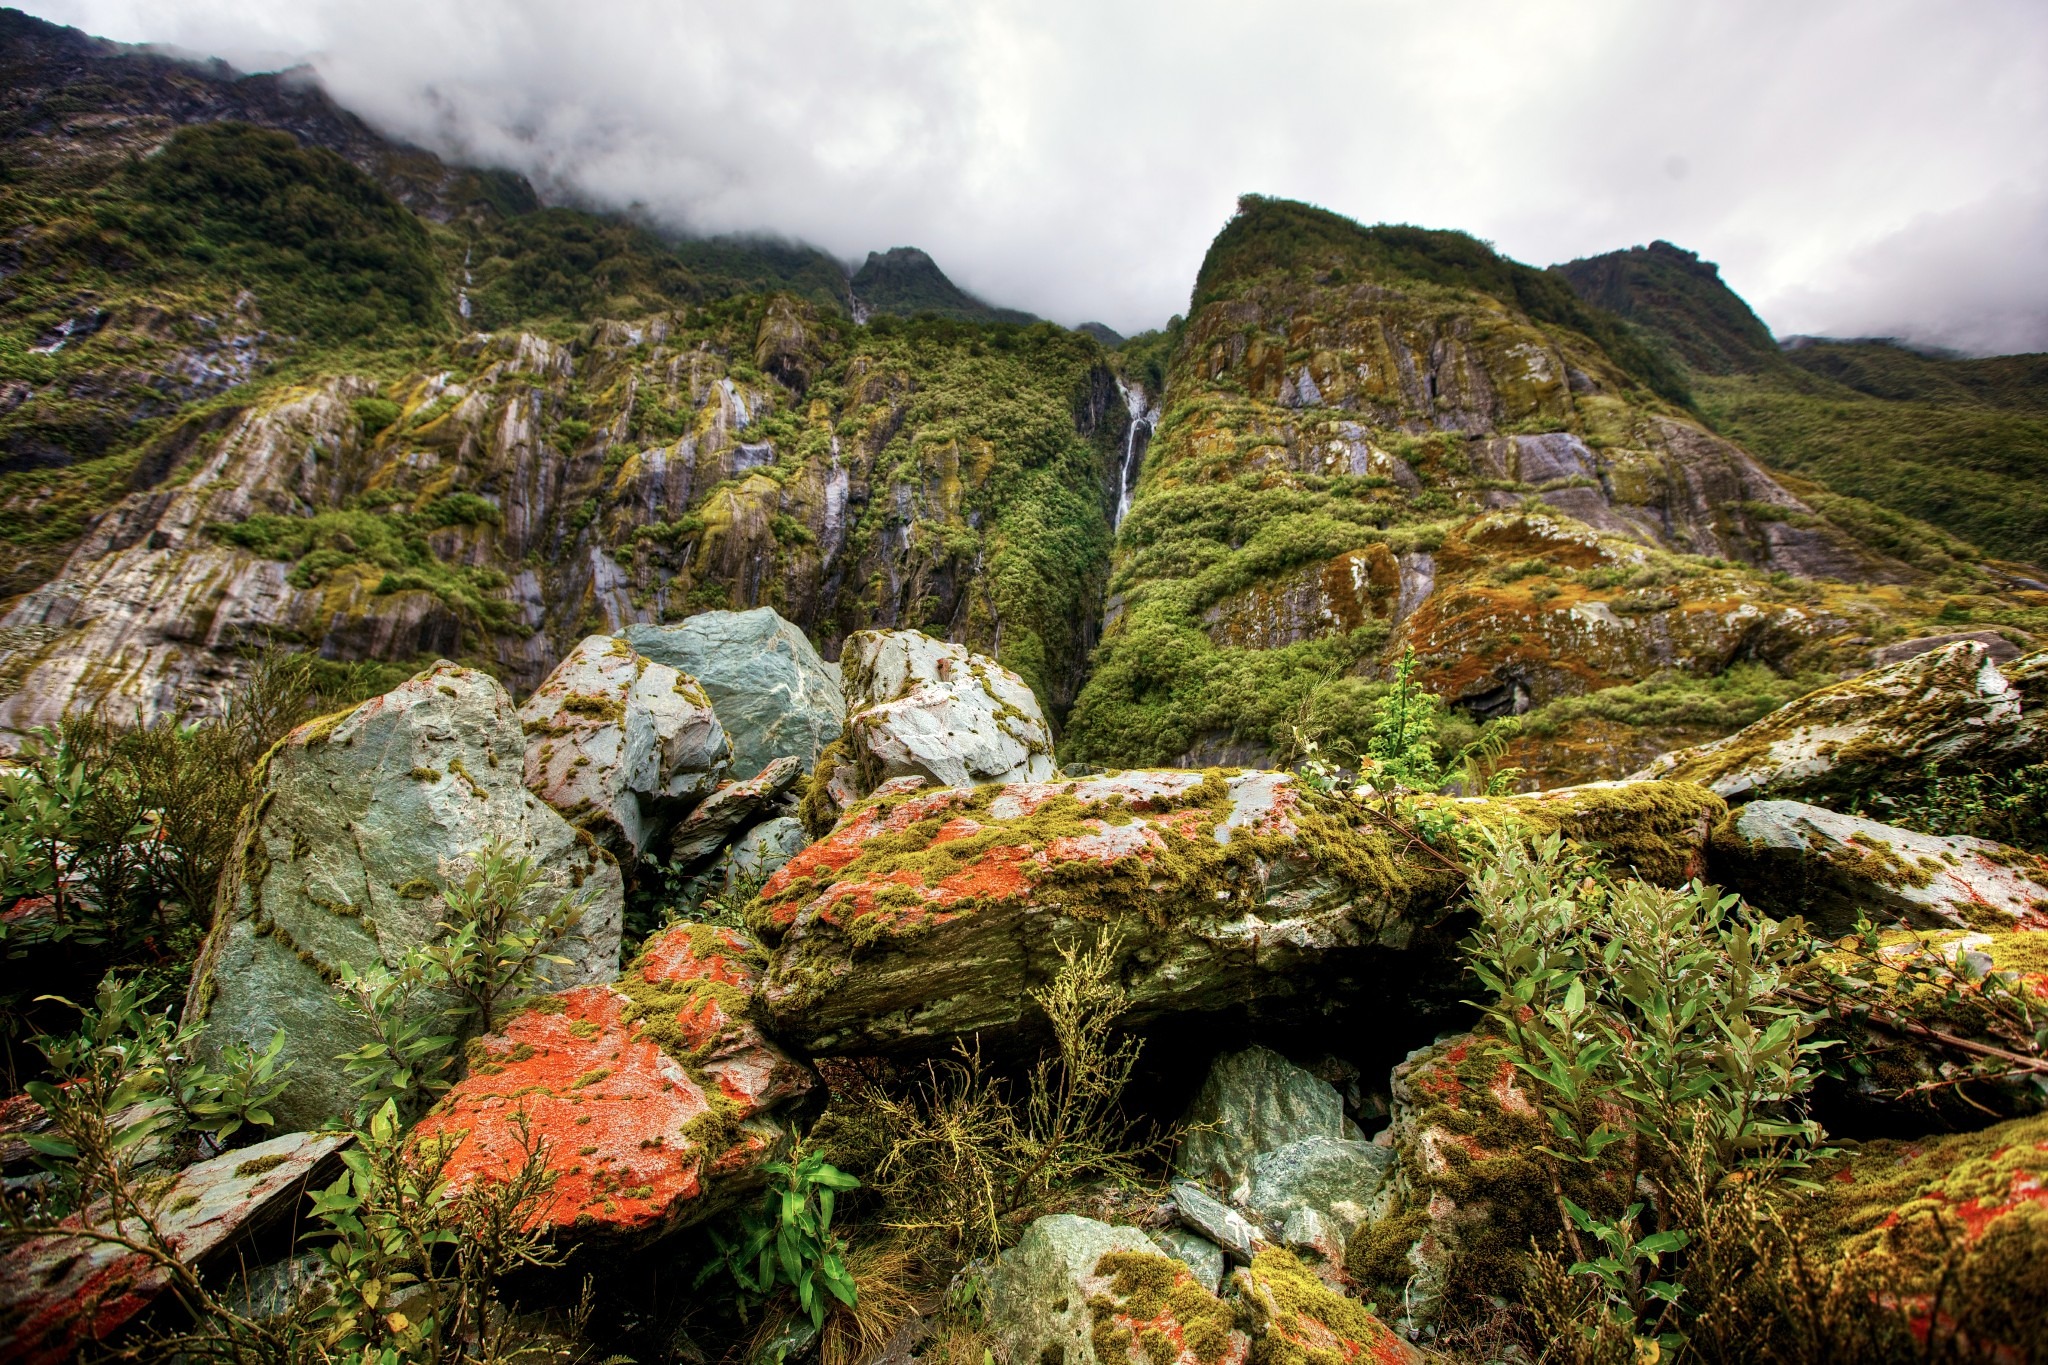
landscape, coast, tree, nature, forest, rock, waterfall, wilderness, mountain, plant, cloudy, leaf, hill, flower, perspective, mountain range, moss, cliff, stream, autumn, terrain, flora, ridge, rocks, geology, plateau, water feature, low angle shot, landform, geographical feature, mountainous landforms